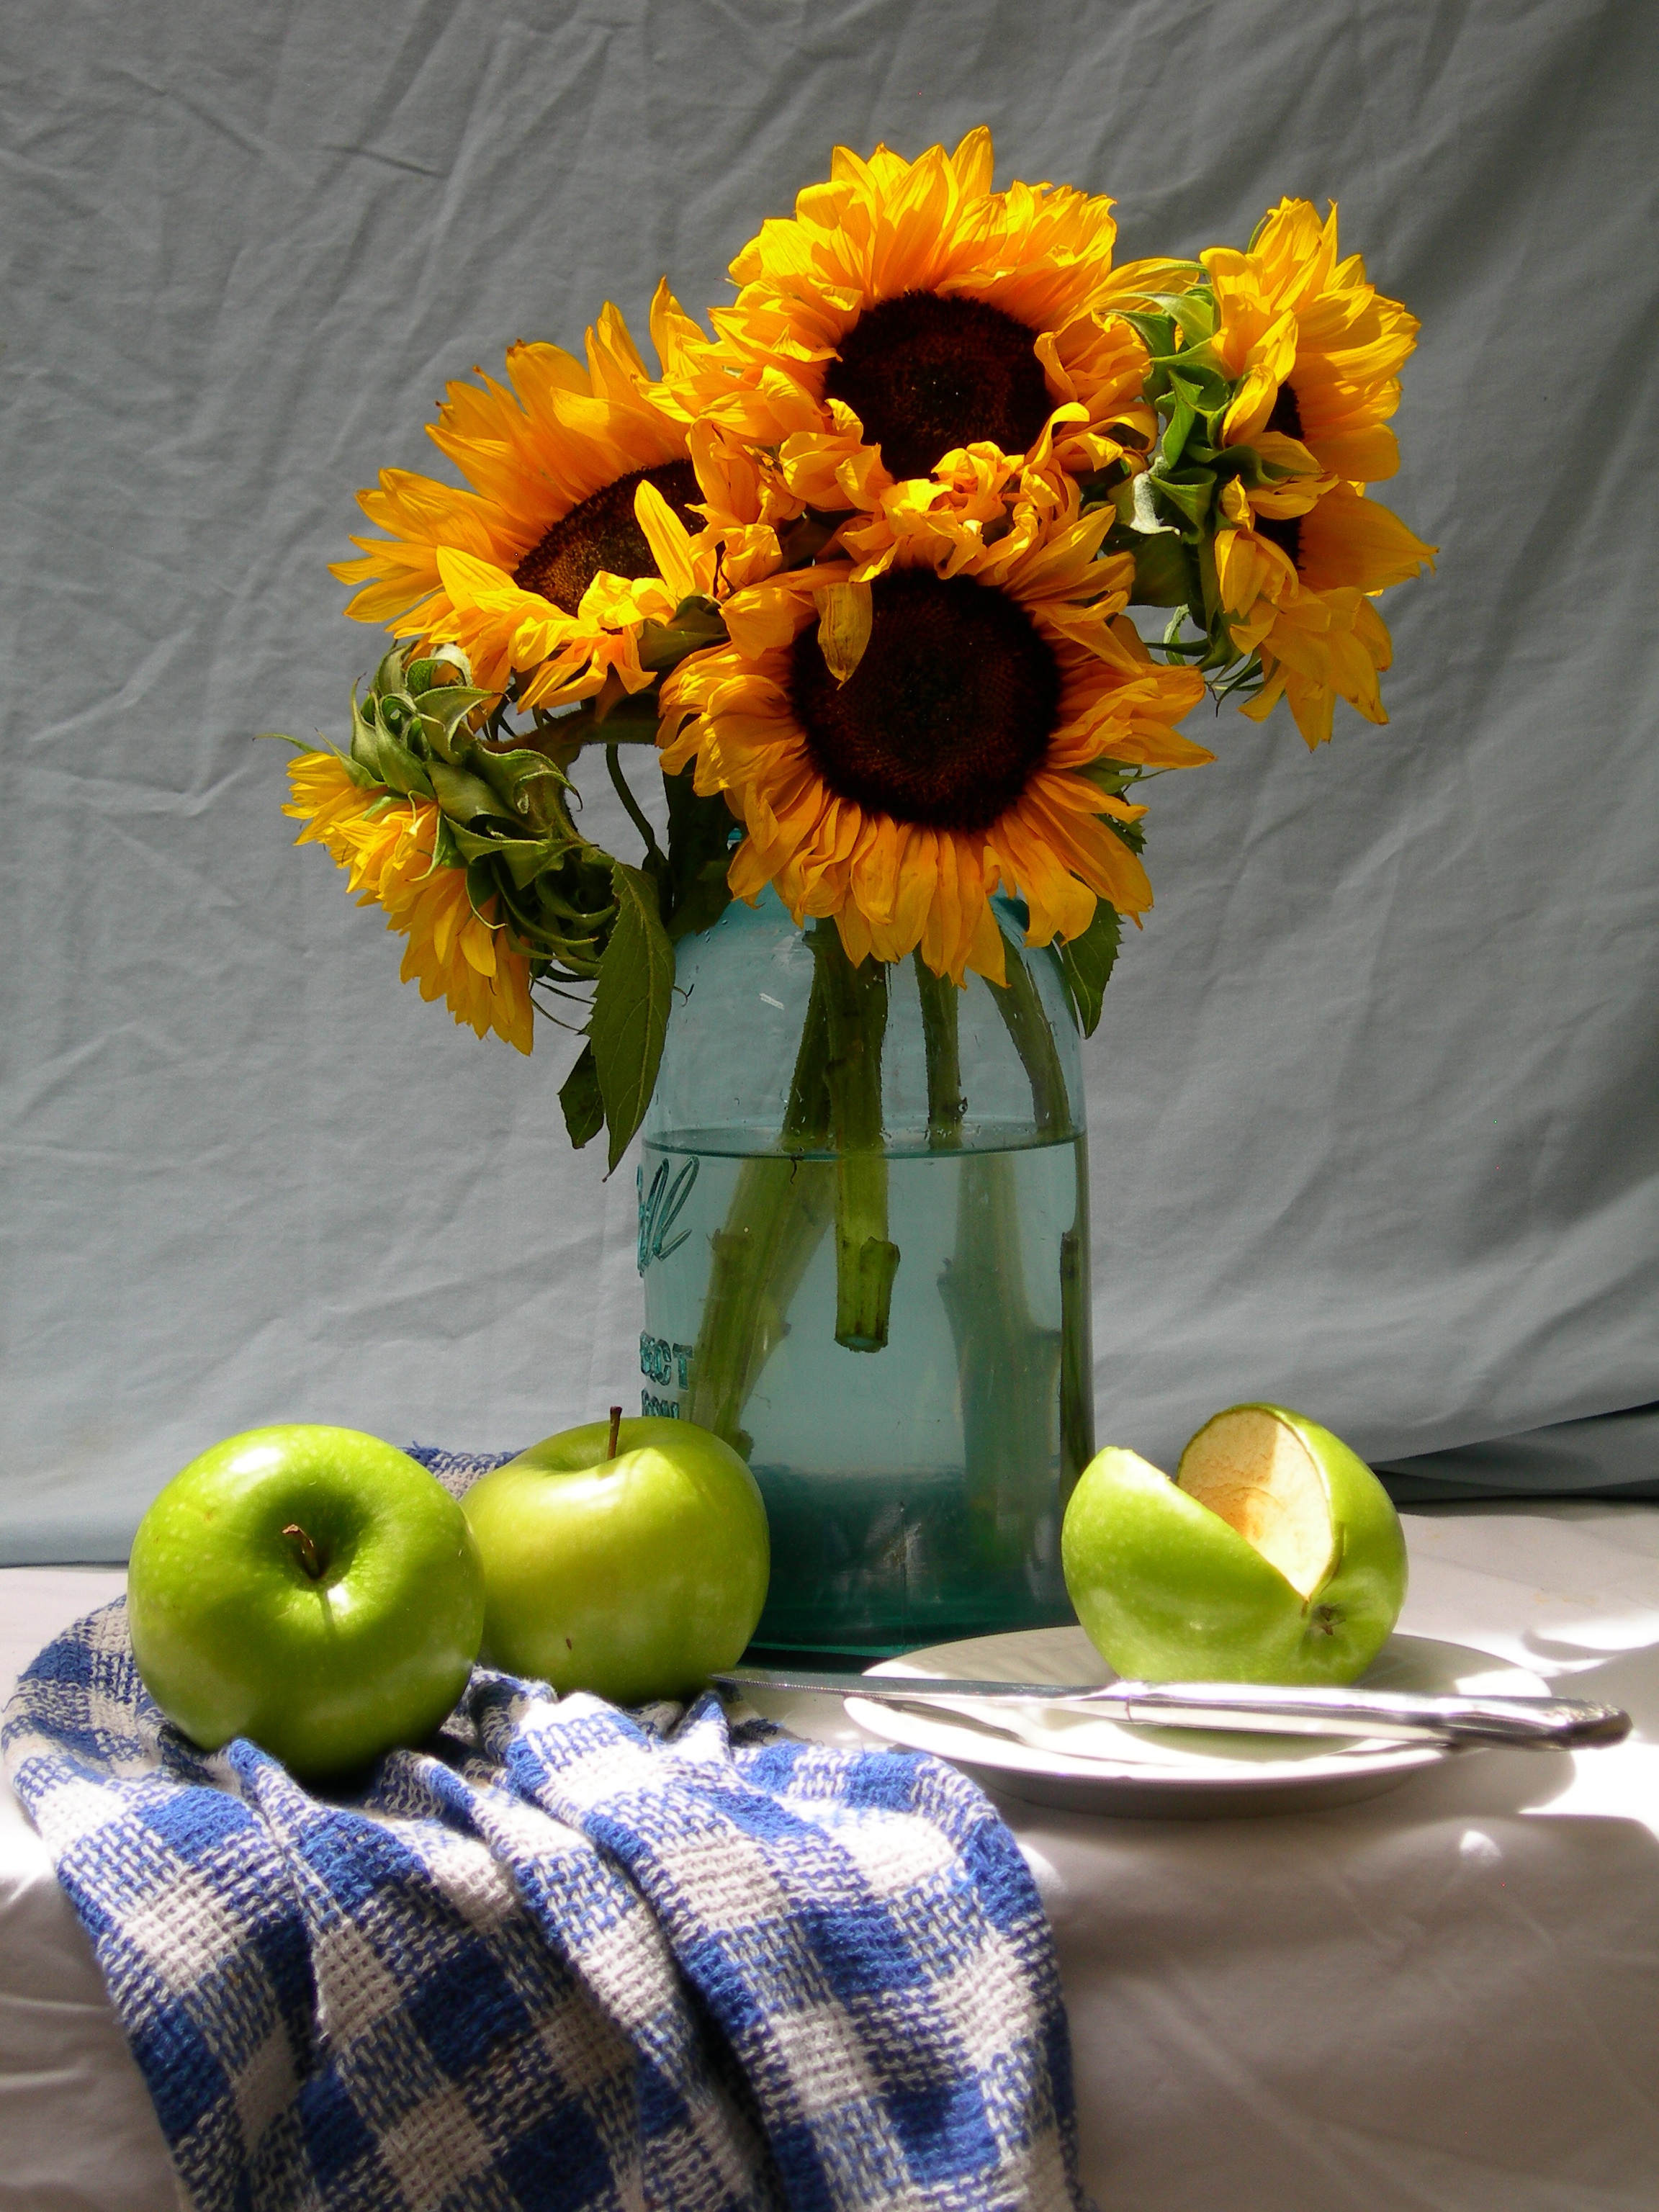
plant, flower, summer, bouquet, green, produce, natural, yellow, flora, still life, sunflower, painting, life, tablecloth, sunflowers, apples, still, floristry, flowering plant, daisy family, flower bouquet, floral design, still life photography, land plant, flower arranging